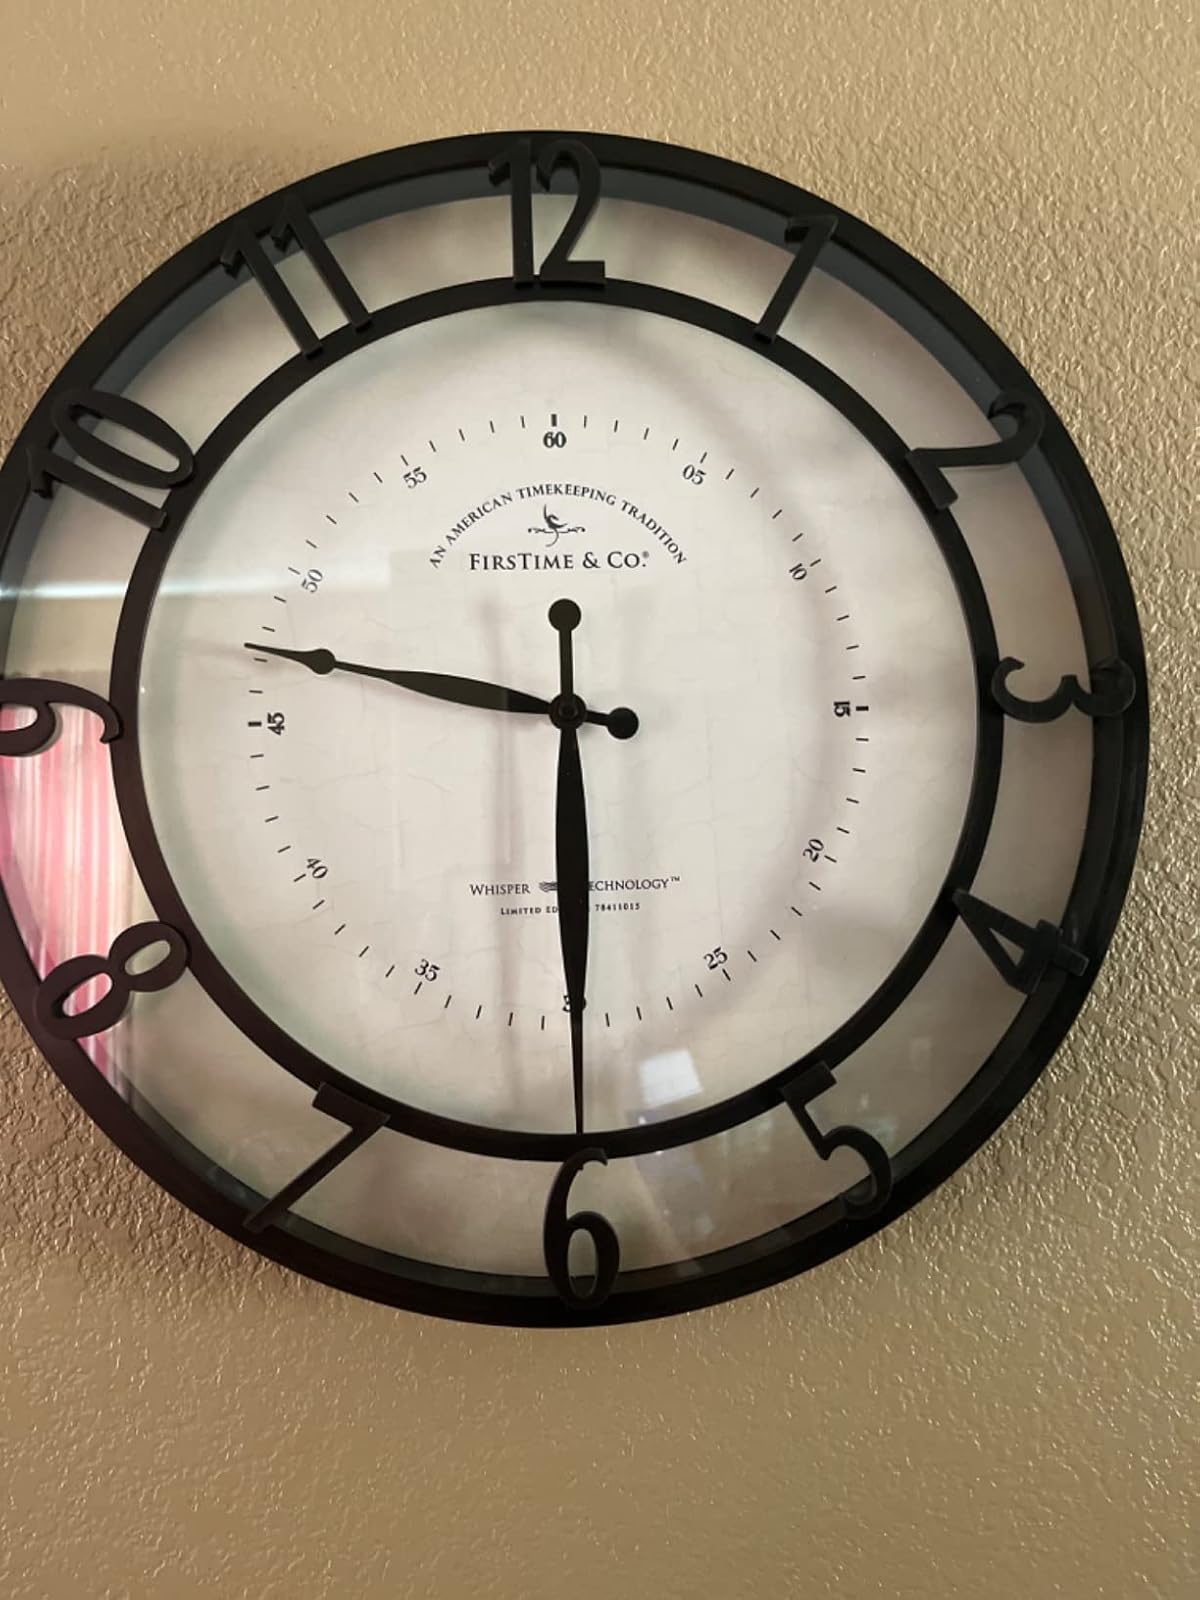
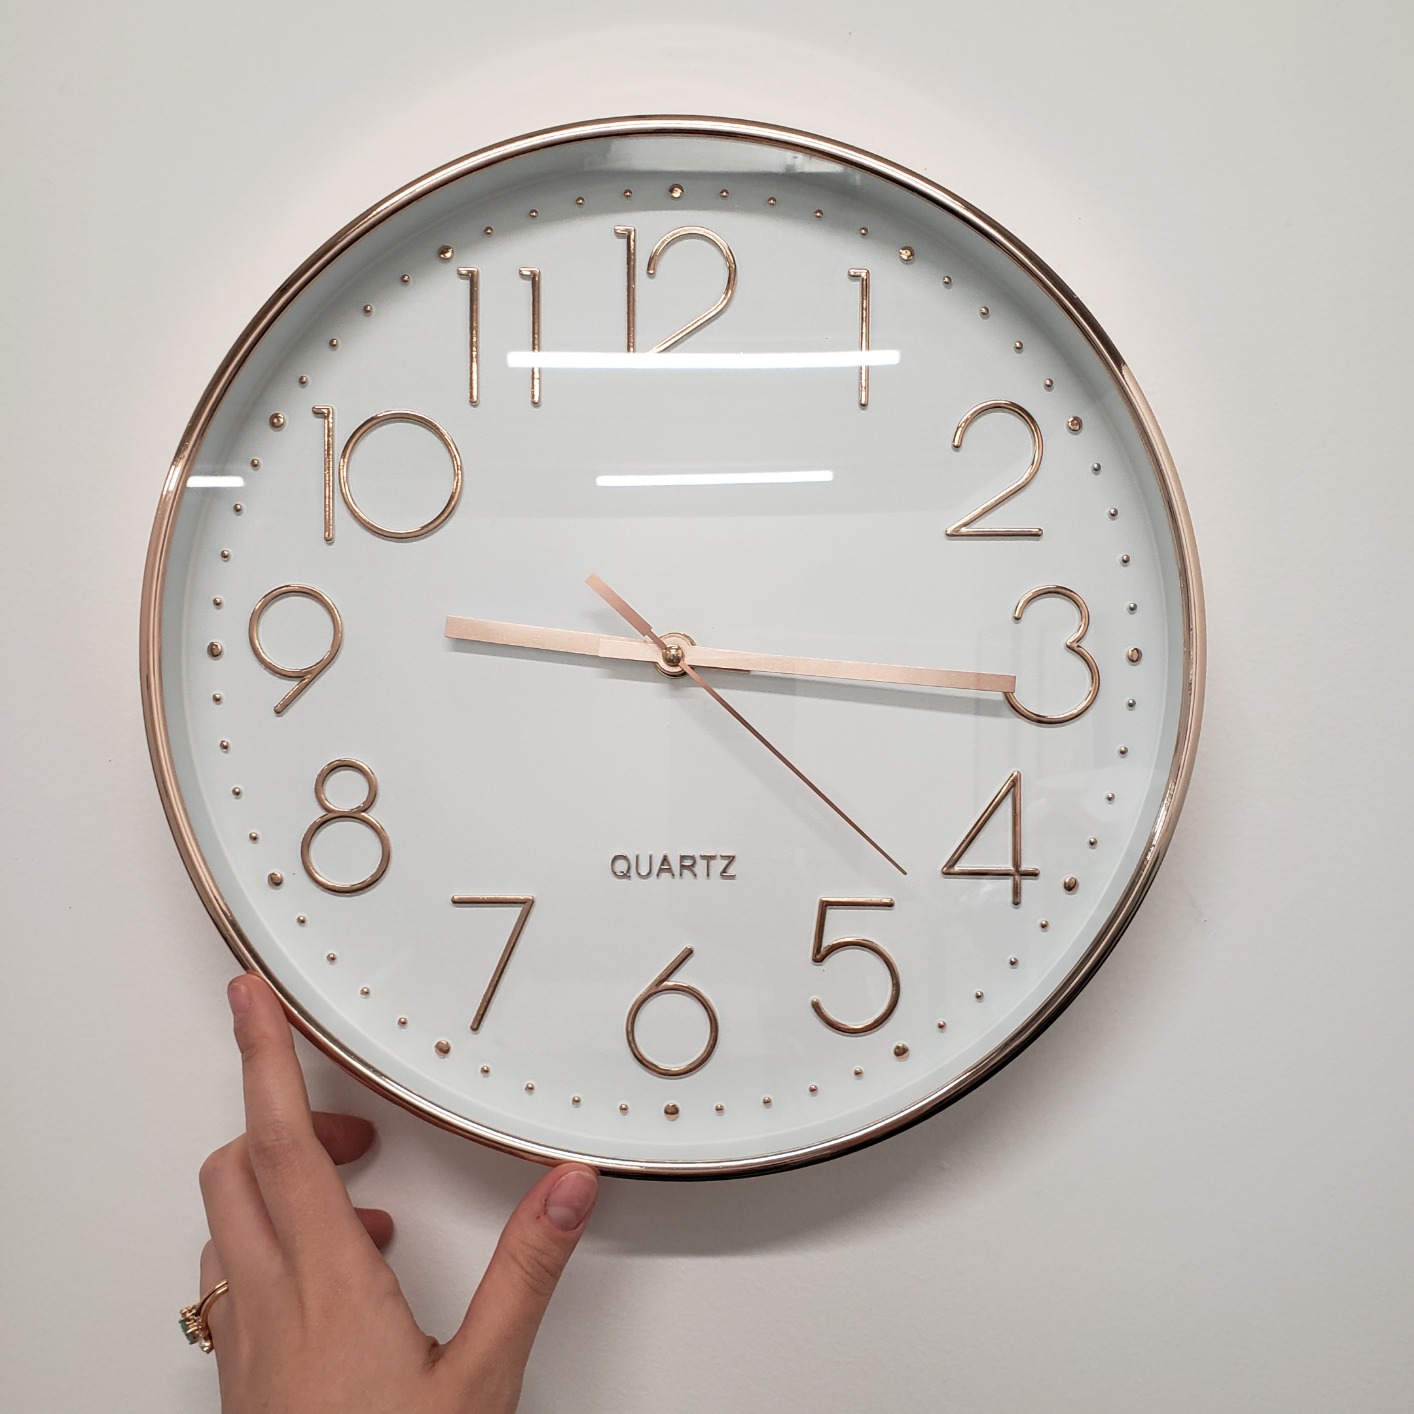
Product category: clock
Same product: no